David Johnson (Iowa politician)

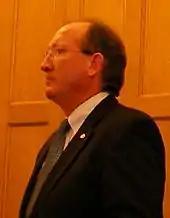
Johnson in 2008

After graduating college, he went on three scientific expeditions. For all three trips to Antarctica and the Arctic, he was the camp manager. Outside politics, Johnson works on an Osceola County dairy farm. He then went on to become a newspaper publisher and editor where he won a number of awards for his work in journalism. For several years he served as president of the Chamber of Commerce.